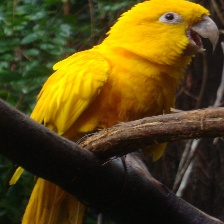
Species: GOLDEN PARAKEET
Scientific name: GUARUBA GUAROUBA